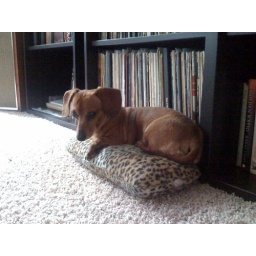
Today she picked the tiniest pillow in the house